Khmer numerals

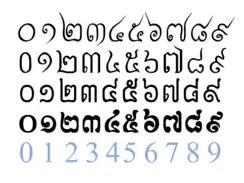
The Khmer numerals depicted in four different typographical variants comparing to Arabic numerals (blue).

Khmer numerals ០ ១ ២ ៣ ៤ ៥ ៦ ៧ ៨ ៩ are the numerals used in the Khmer language. They have been in use since at least the early 7th century.